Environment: real
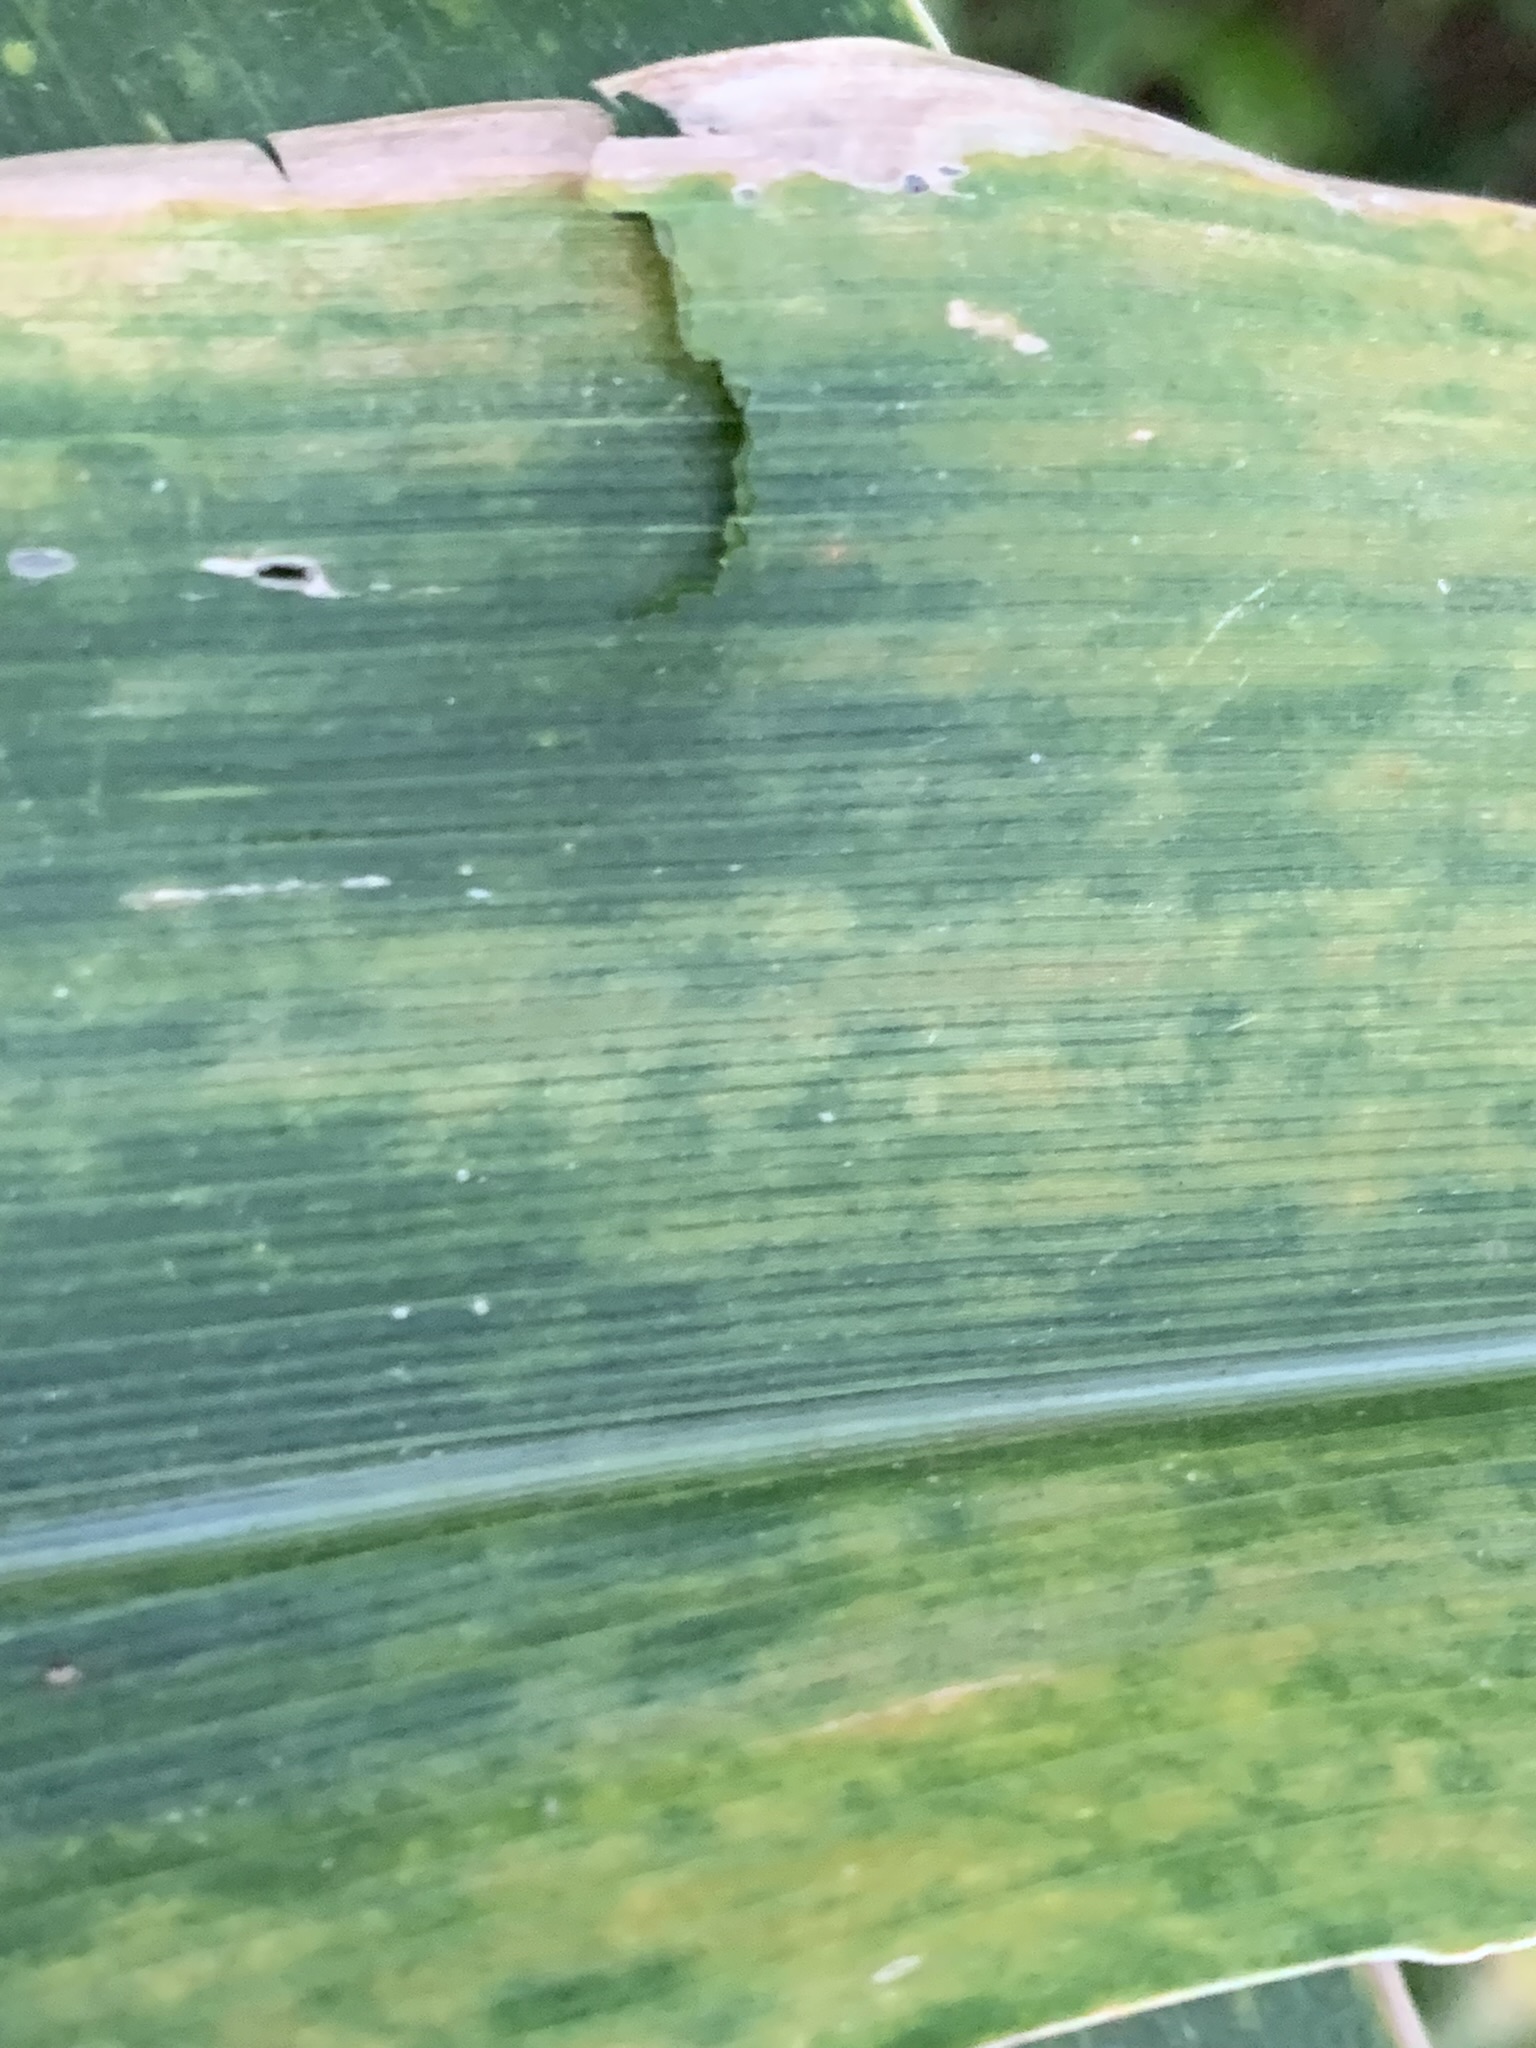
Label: lethal_necrosis